Vaalmiki (film)

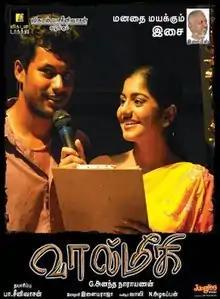
Promotional Poster

Vaalmiki is a 2009 Indian Tamil-language film directed by G. Anantha Narayanan, starring Akhil, Meera Nandan and Devika.